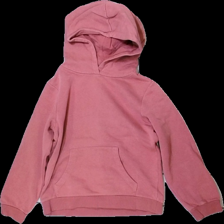
View: front
Type: Hoodie
Category: Children
Brand: Name It
Colors: Pink
Material: 86% cotton, 14% polyester
Cut: Regular
Size: 134
Season: All
Stains: Minor
Damage: stained
Damage location: middle right
Damage 2: stained
Damage 2 location: bottom center
Price range: <50
Recommended usage: Export
Comment: washed out